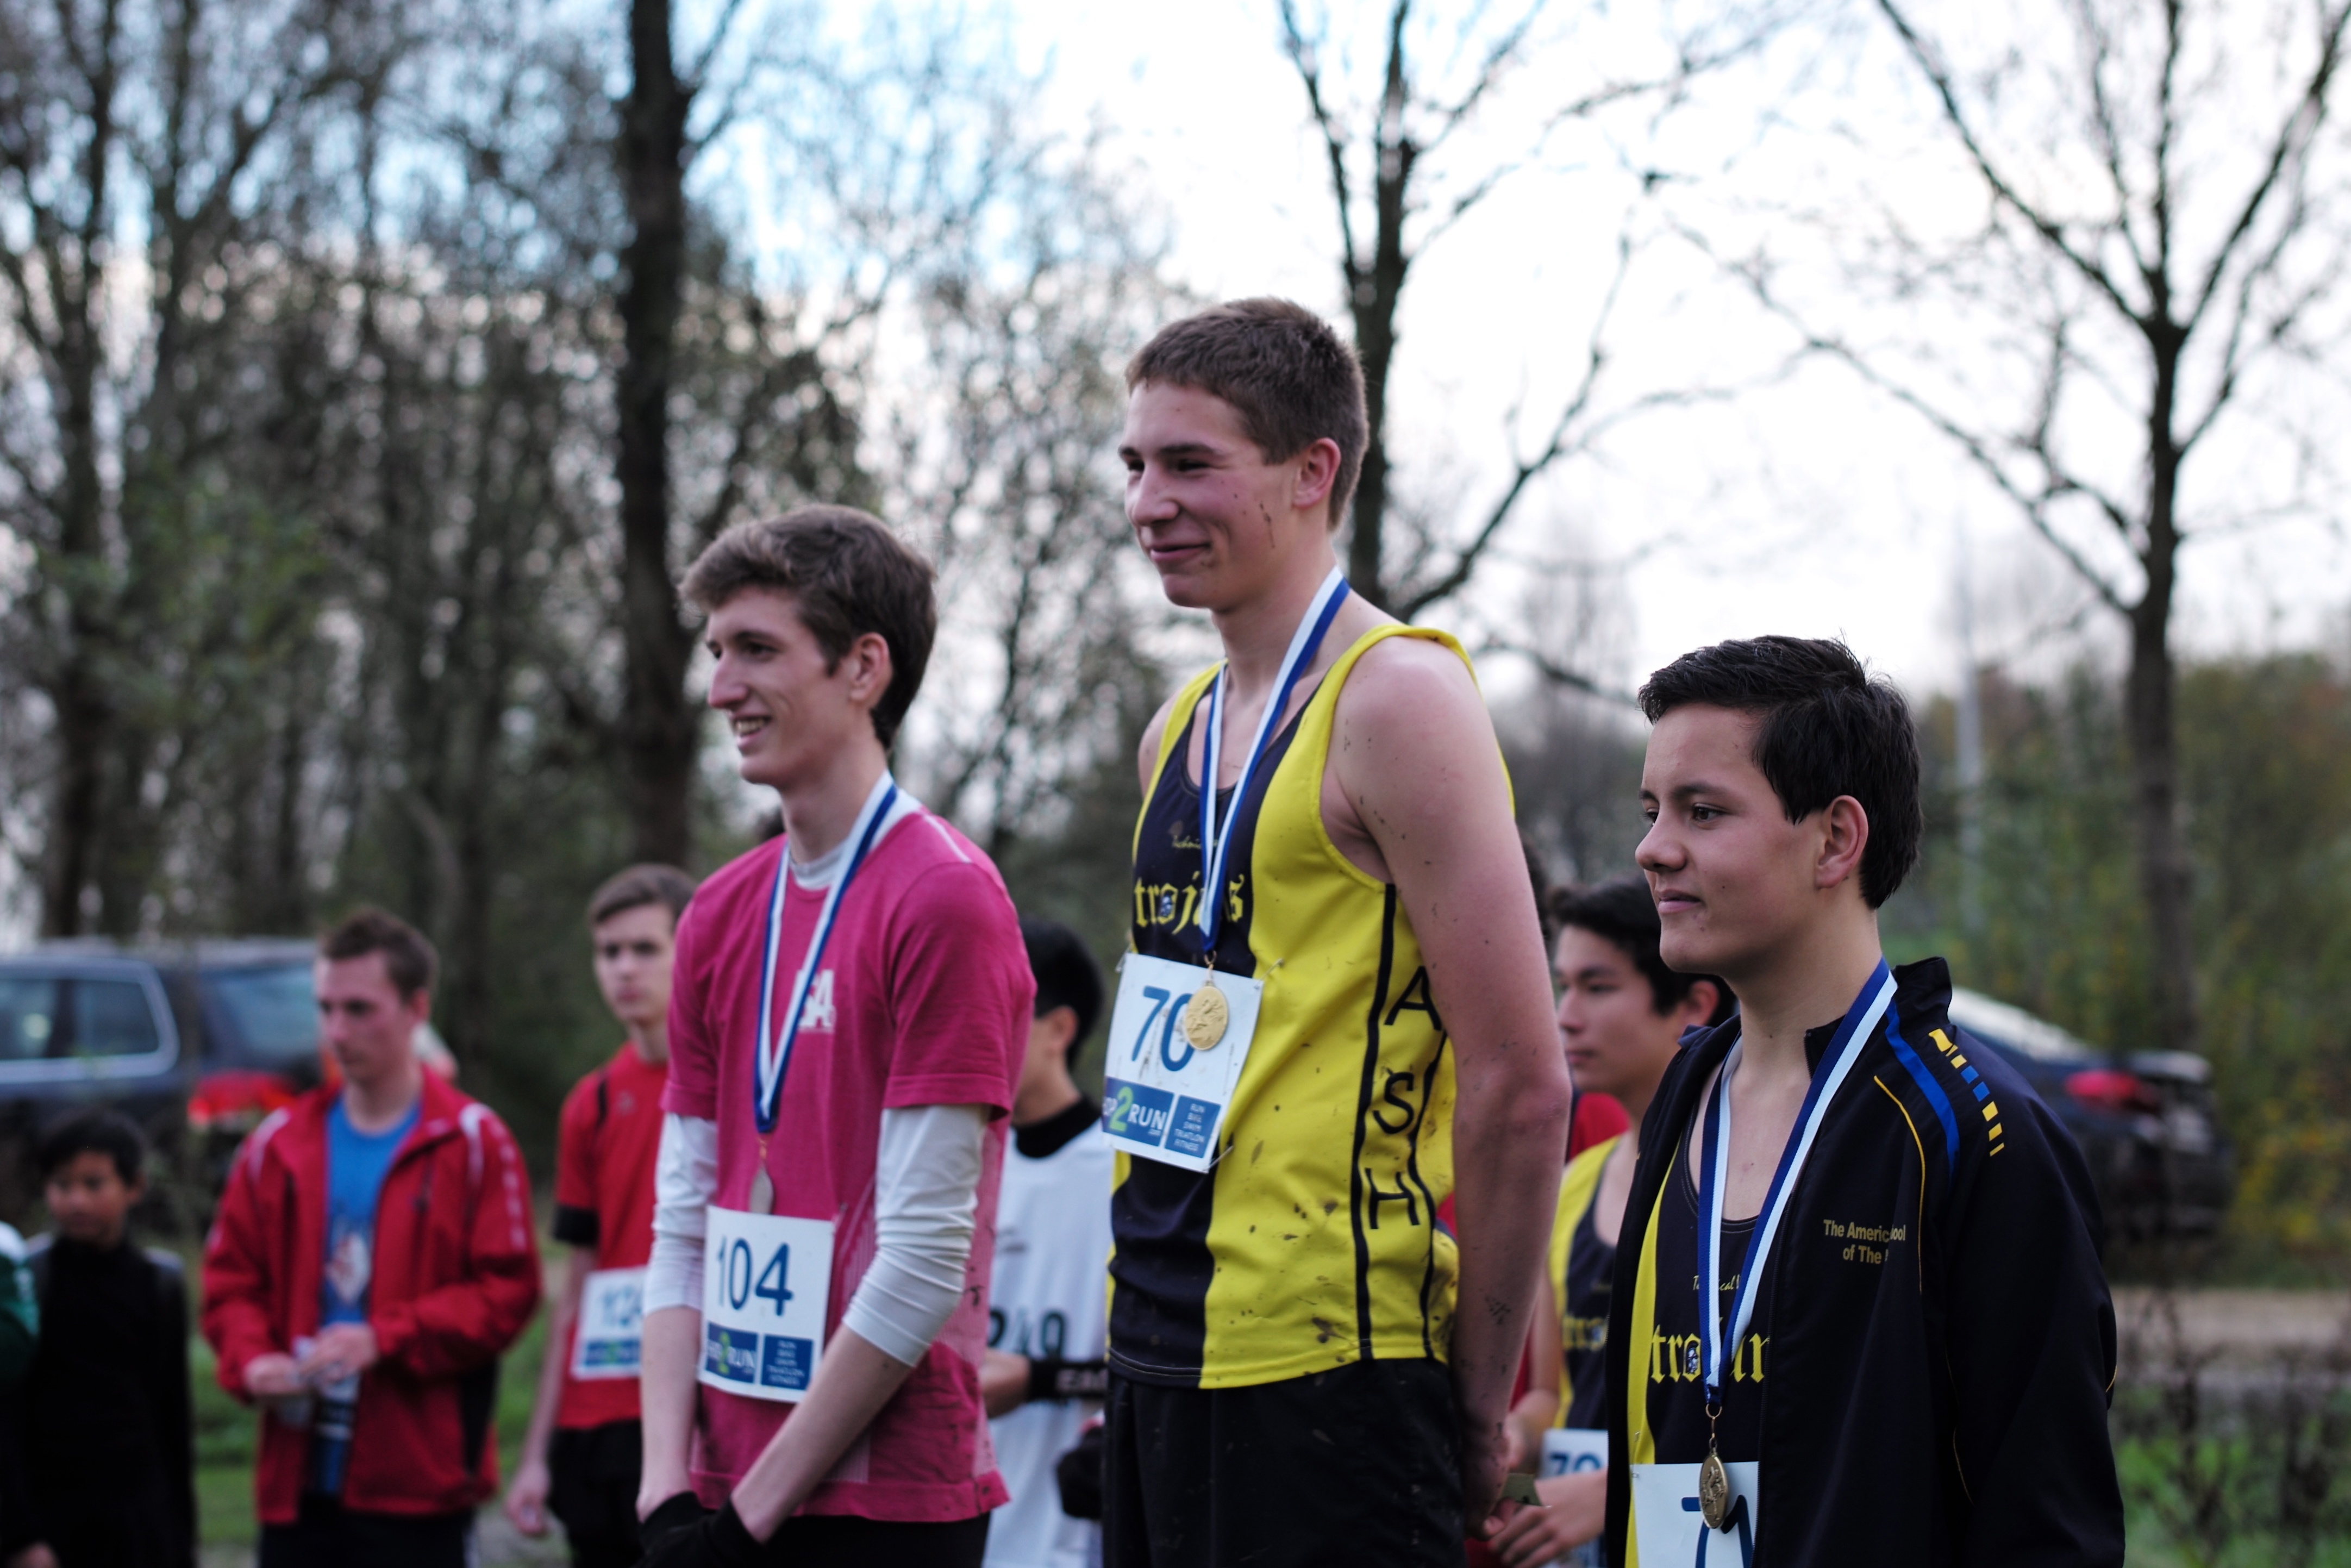
person, running, recreation, race, marathon, sports, endurance, athletics, physical exercise, outdoor recreation, human action, individual sports, endurance sports, duathlon, track and field athletics, long distance running, half marathon